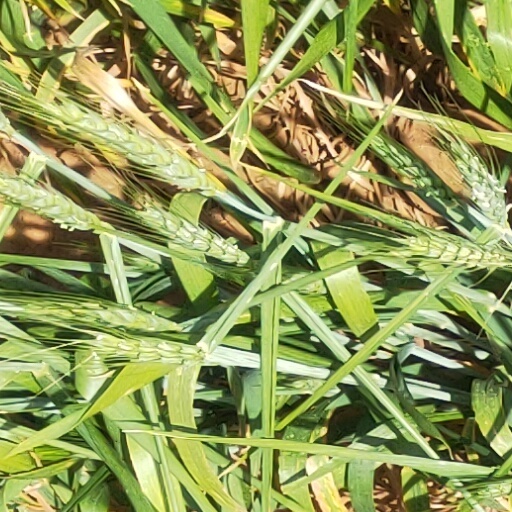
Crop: wheat